Dover Street Market

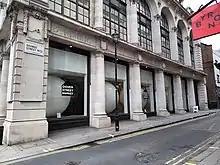
A picture of Dover Street Market in its current location in London

The first Dover Street Market opened on 10 September 2004 on 17–18 Dover Street, in Mayfair, London. In March 2016 the original store relocated to the former Burberry building (erected in 1912 by Thomas Burberry) on Haymarket (South Piccadilly).